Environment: real
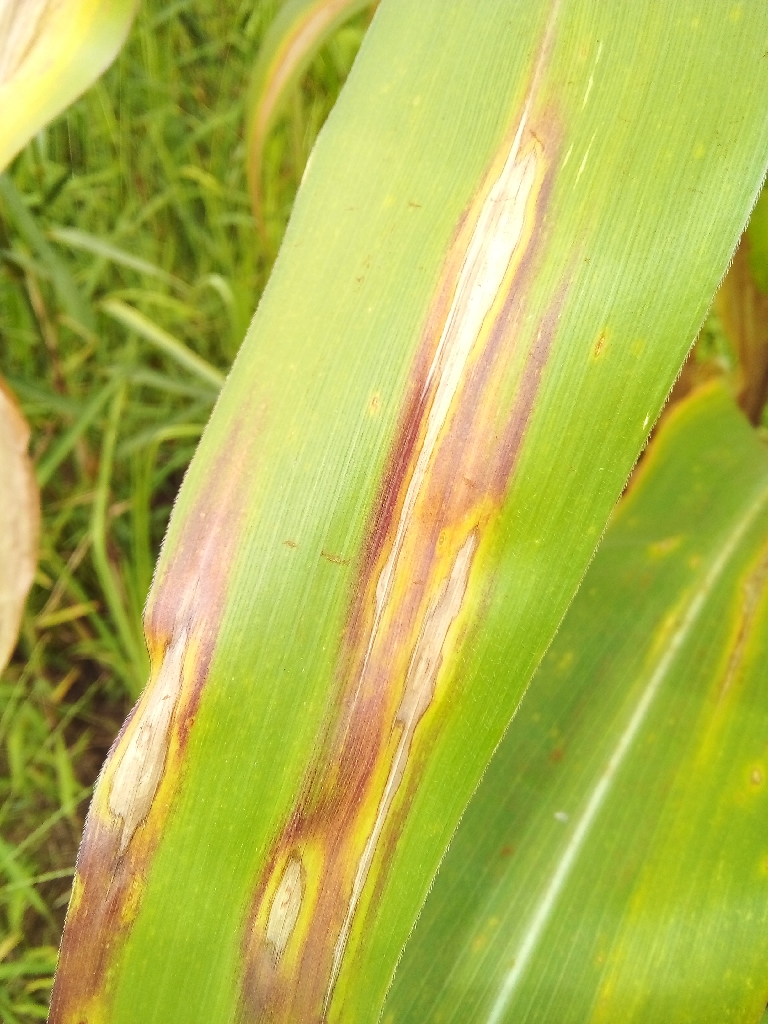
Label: northern_corn_leaf_blight